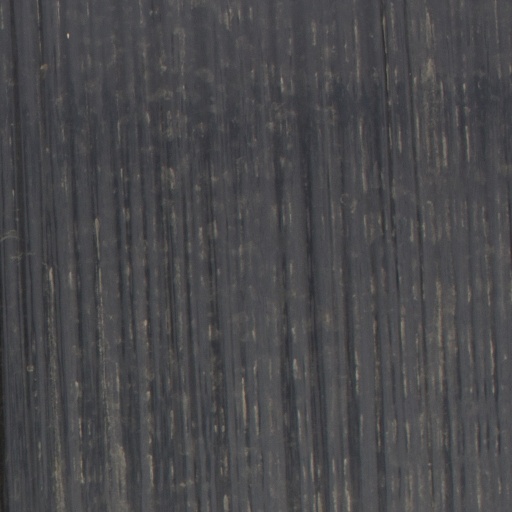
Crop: Jerusalem artichoke